Carlo Basile

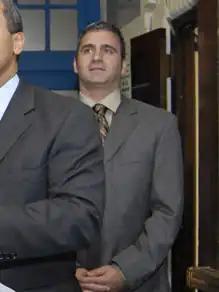
Basile in 2007

Carlo P. Basile (born June 29, 1971 in East Boston) is an American politician. Basile is currently a Consultant at the Boston-based law firm Smith, Costello, and Crawford.